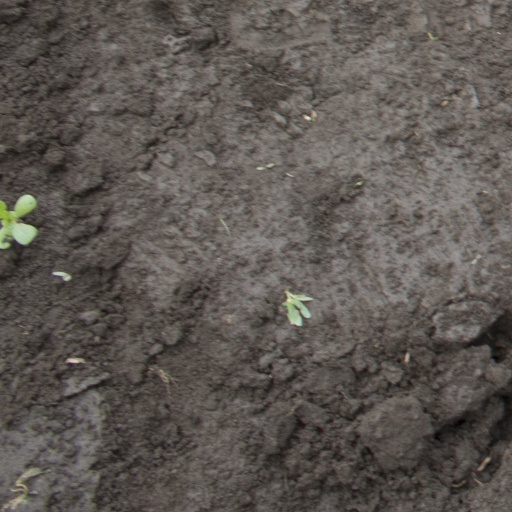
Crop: soybean